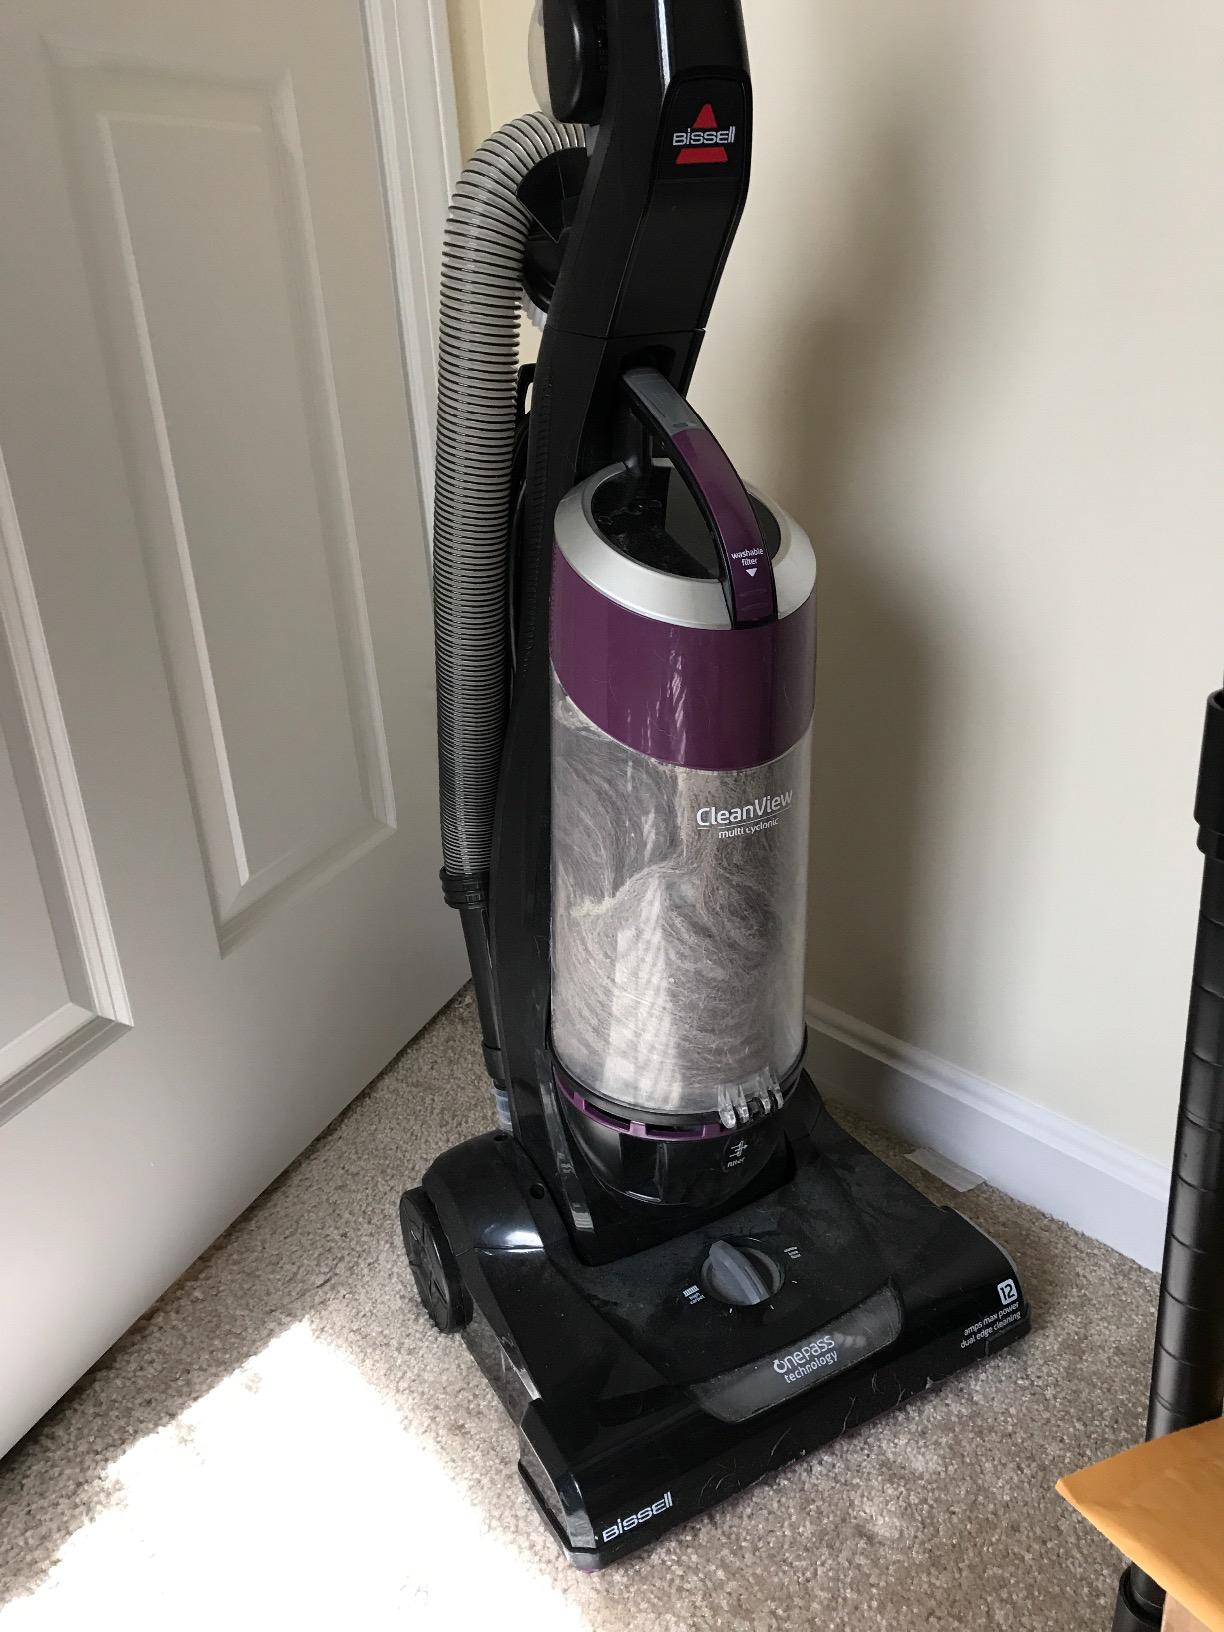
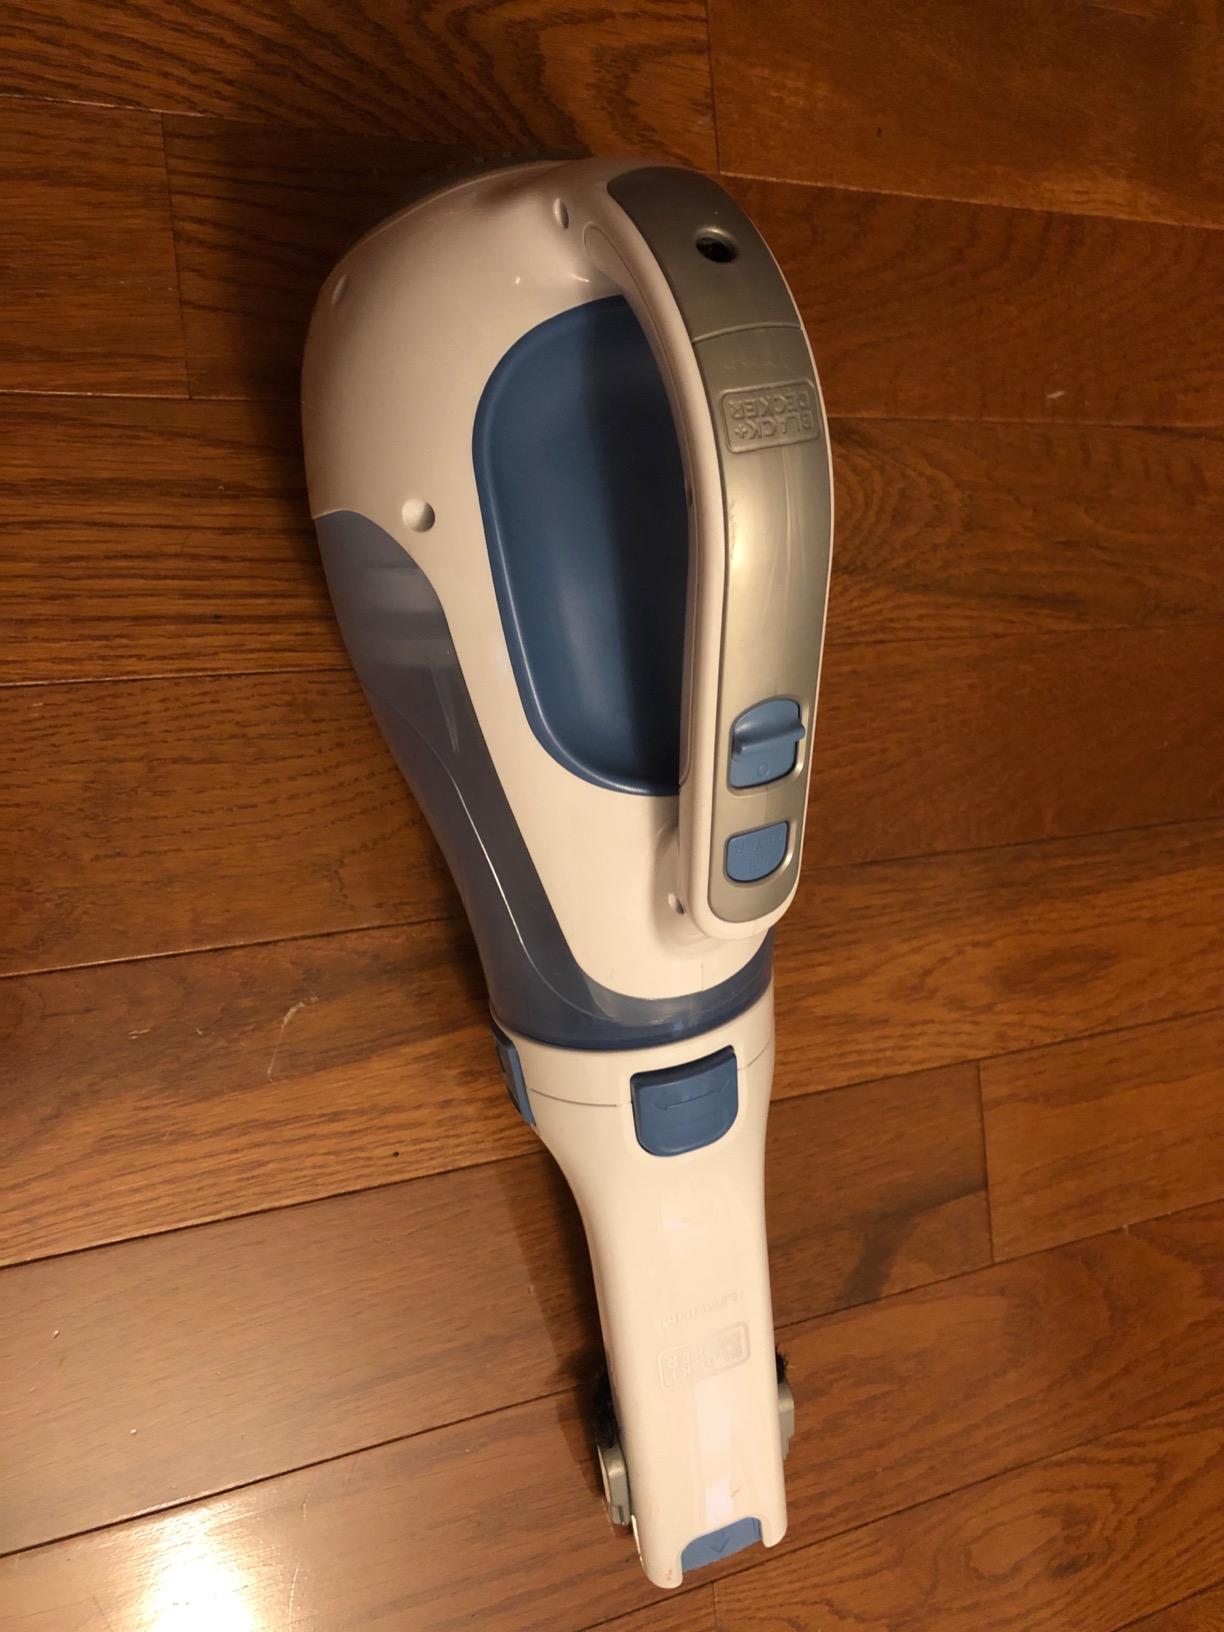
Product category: items_vacuum
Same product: no